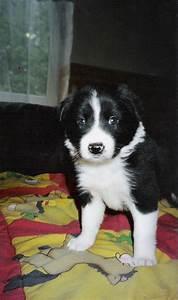
dog